Hell's Kitchen, Manhattan

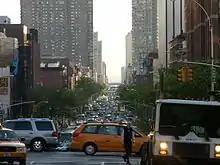
Looking south on Tenth Avenue from 59th Street

By the 1980s, the area south of 42nd Street was in decline. Both the state and the city hoped that the Jacob K. Javits Convention Center would renew the area. Hotels, restaurants, apartment buildings, and television studios were proposed. One proposal included apartments and hotels on a pier jutting out onto Hudson River, which included a marina, ferry slip, stores, restaurants, and a performing arts center. At Ninth Avenue and 33rd Street, a 32-story office tower would be built. Hotels, apartment buildings, and a Madison Square Garden would be built over the tracks west of Pennsylvania Station. North of the Javits Center, a "Television City" would be developed by Larry Silverstein in conjunction with NBC.